Roberto D'Aubuisson

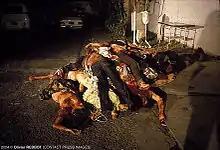
Death squad victims in San Salvador, 1981

D'Aubuisson involved himself in death squad activity while in the military, and he became associated with the second death squad to emerge in El Salvador in the mid-1970s, called the White Warriors Union. In October 1979, after a group of progressive officers deposed the government of Carlos Humberto Romero in a bloodless coup d'état and established the Revolutionary Government Junta (JRG, 1979–1982), D'Aubuisson was forced out of military service for his death squad connections, although he continued working for senior military commanders secretly. D'Aubuisson was regularly featured on Salvadoran television denouncing alleged traitors and communists, who were then murdered shortly afterwards by death squads.